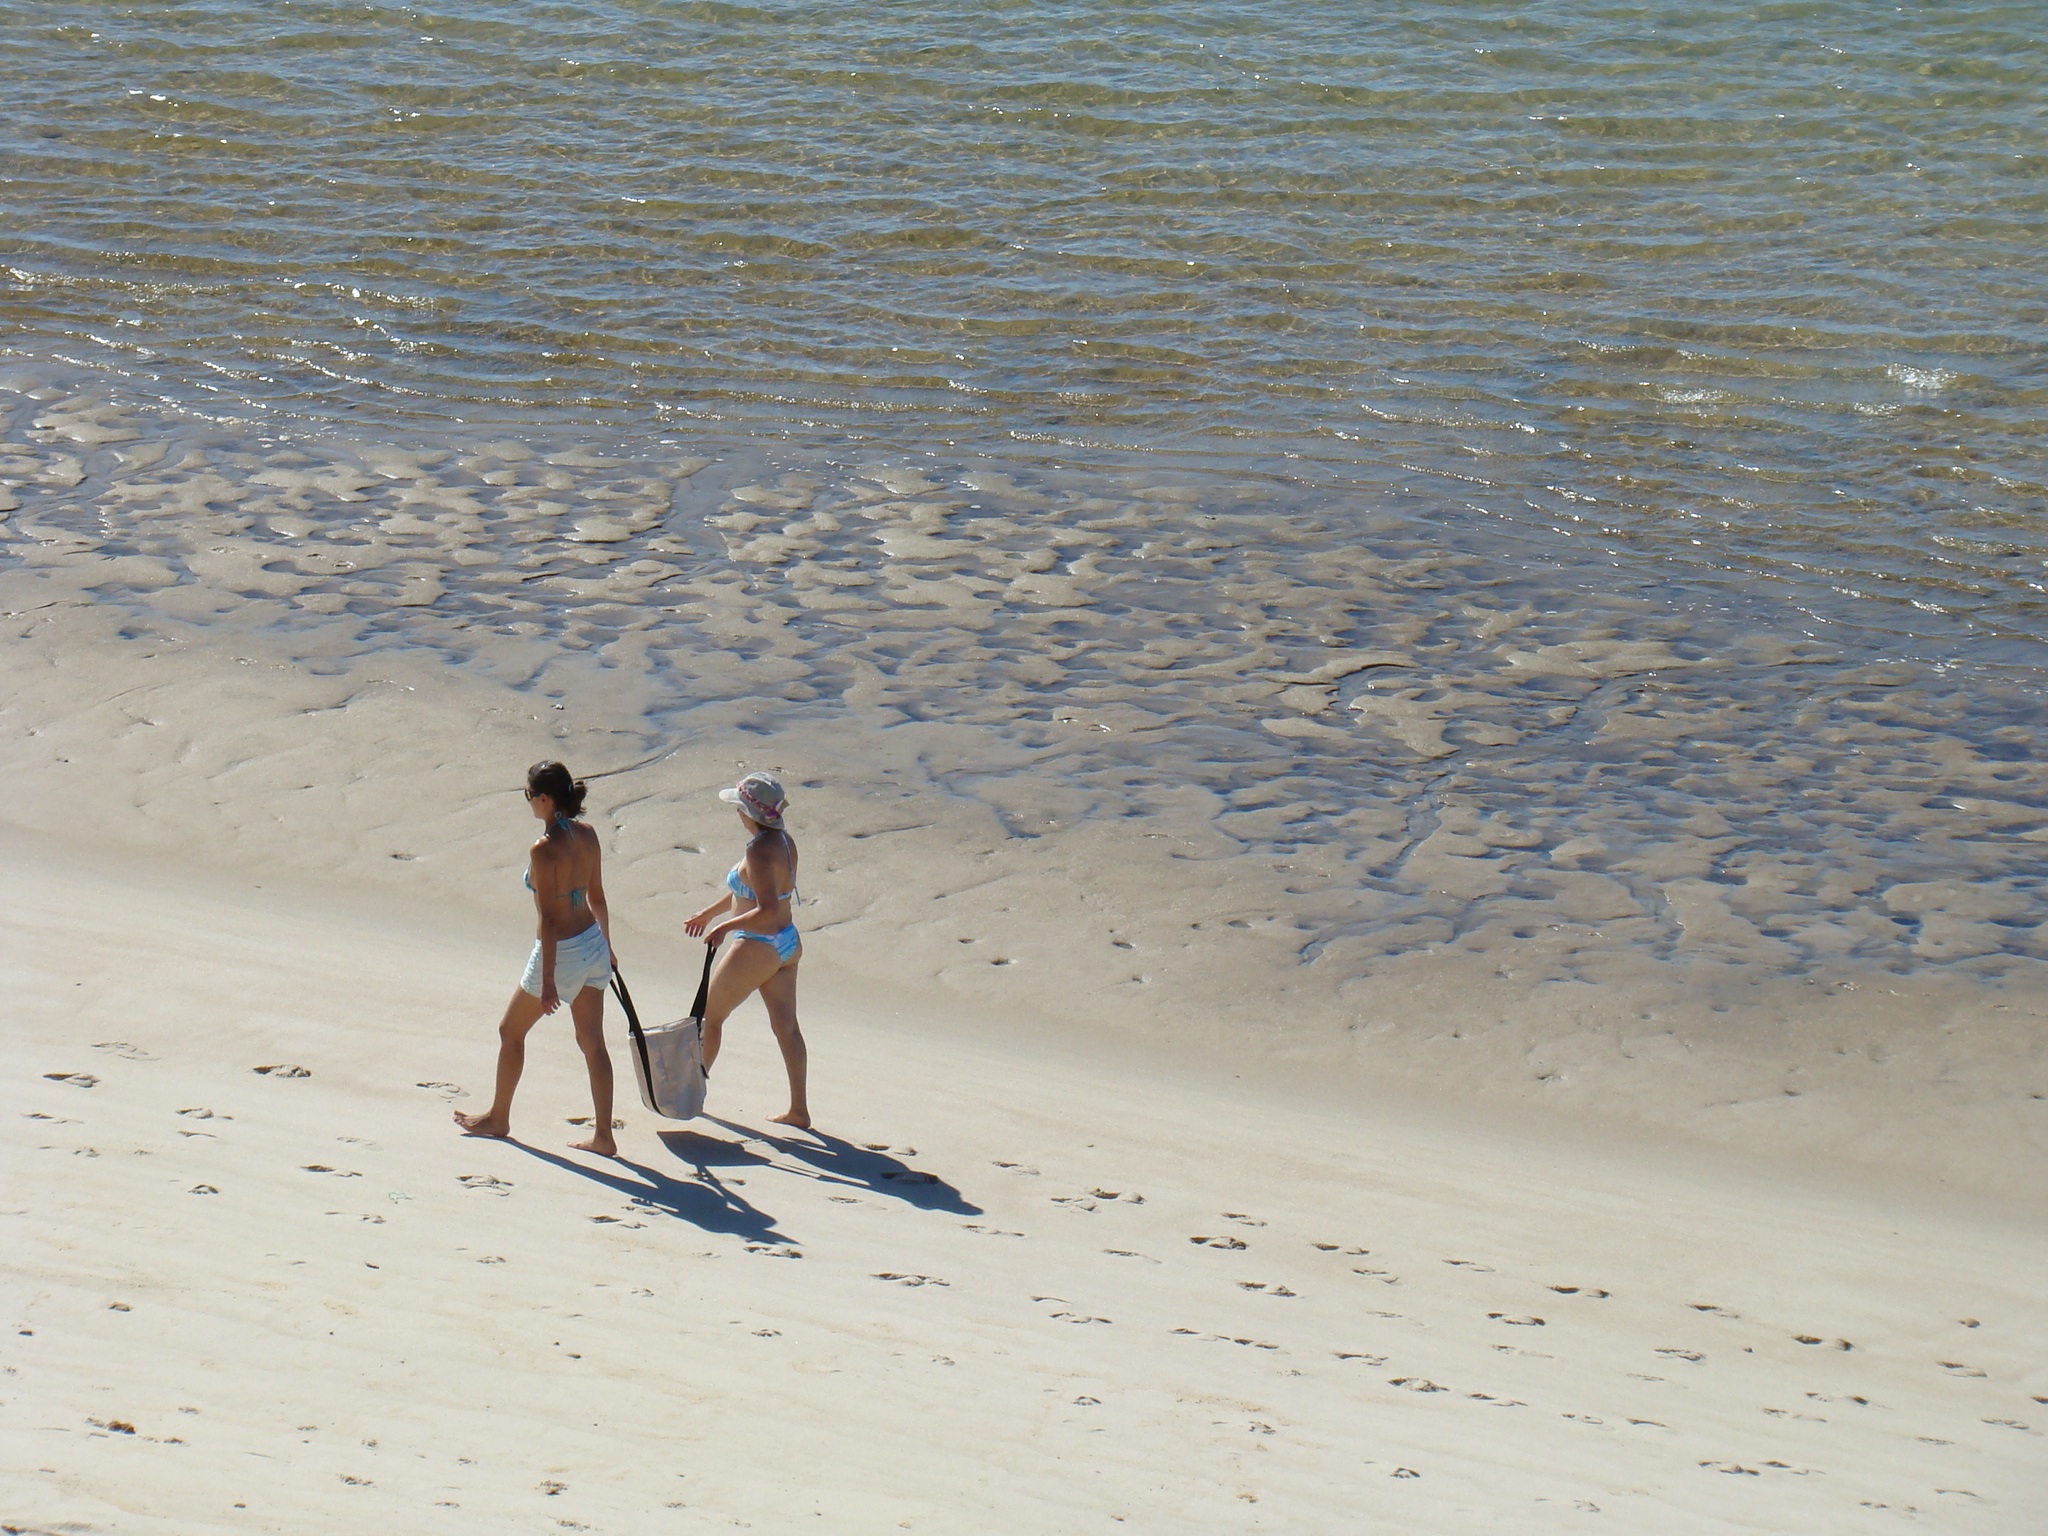
beach, sea, coast, water, nature, sand, ocean, sun, sunset, shore, wave, coastal, paradise, tropical, holiday, calm, serene, tourism, body of water, relaxing, bright, mar, praia, paisagem, atlantic, quiet, calmness, mudflat, mulheres, areia, caminhar